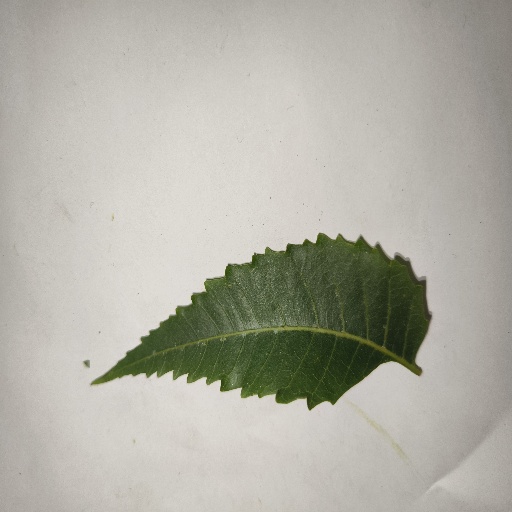
Species: Neem
Leaf condition: Healthy Leaf